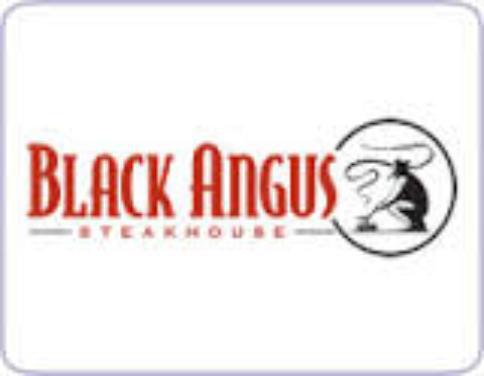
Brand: Black Angus Steakhouse
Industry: Food